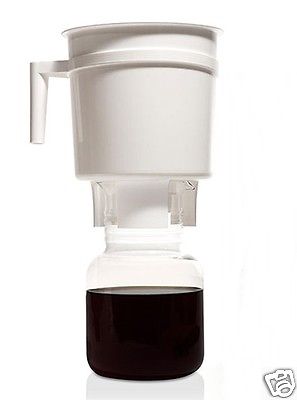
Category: coffee maker